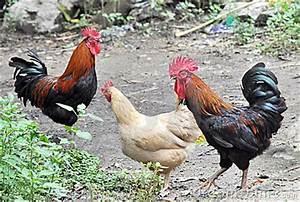
chicken